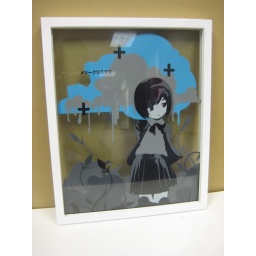
stencil on glass behind glass in white frame. just a test for VST series in the new year.